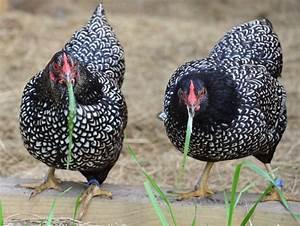
chicken